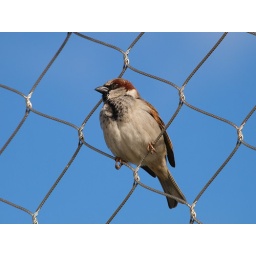
This little bird was happily hopping in and out of the tiger enclosure. E3275541